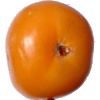
Label: yellow_tomato